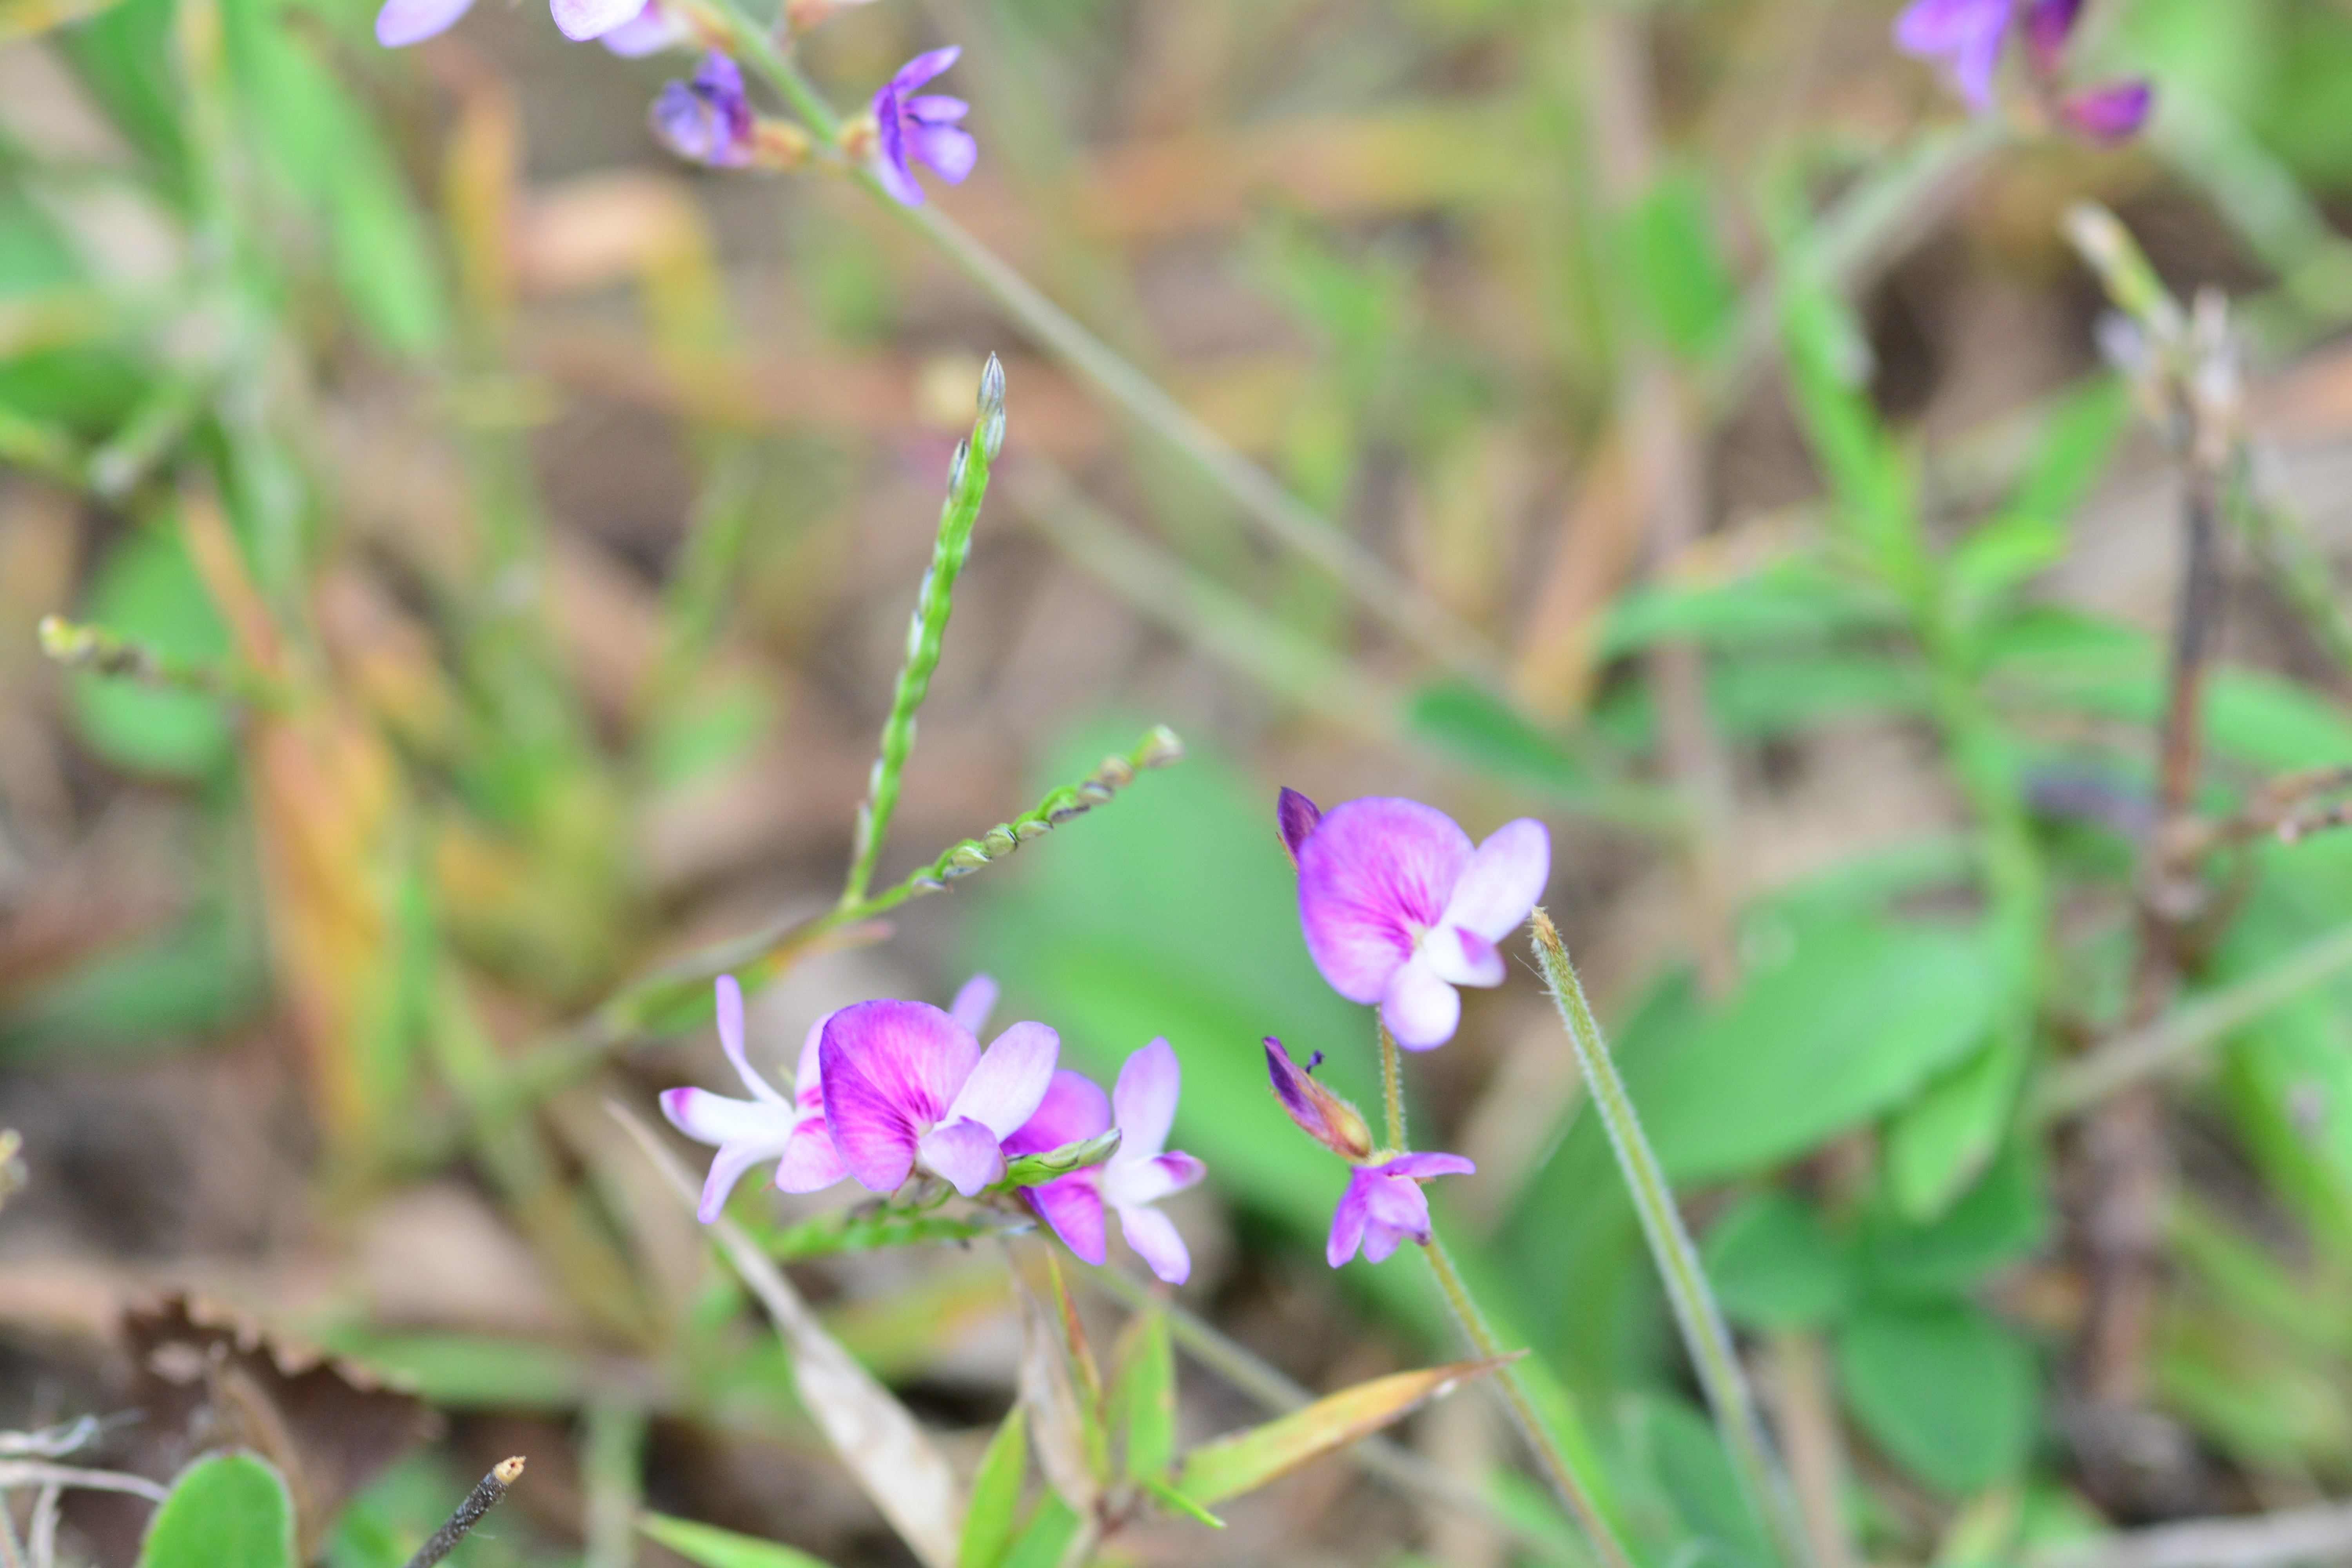
nature, blossom, plant, flower, herb, botany, flora, wildflower, macro photography, flowering plant, bellflower family, land plant, violet family, dayflower family